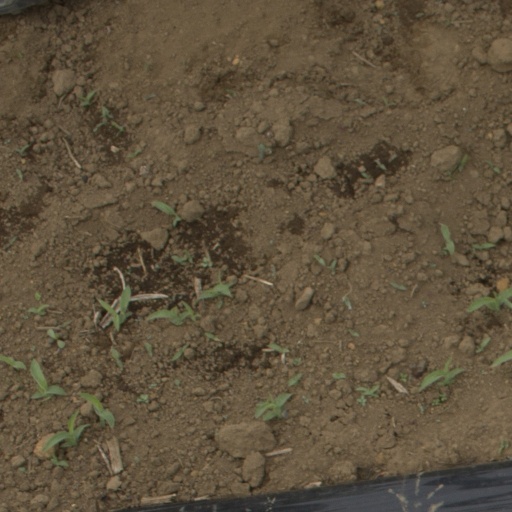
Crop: Jerusalem artichoke